Roy Brown (clown)

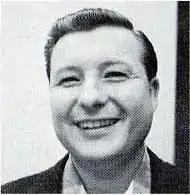
Brown at WGN-TV in 1966.

Roy Thomas Brown (8 July 1932 – 22 January 2001) was an American television personality, puppeteer, clown and artist known for playing "Cooky the Cook" (also Cooky the Clown) on Chicago's "Bozo's Circus".